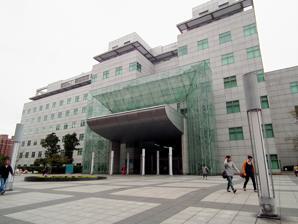
Building: National Taiwan Library
Country: Taiwan
Year built: 2004
Public library in Zhonghe, New Taipei, Taiwan National Taiwan Library 國立臺灣圖書館 25°00′04″N 121°30′43″E / 25.001°N 121.512°E / 25.001; 121.512 Location Zhonghe , New Taipei , Taiwan Type Public library Established 1914 Other information Director 曹翠英 Website www.ntl.edu.tw The National Taiwan Library ( Chinese : 國立臺灣圖書館 ) is a library in Zhonghe District , New Taipei , Taiwan . It is the oldest public library in Taiwan. Founded in 1914, the library is home to a large collection of documents concerning the history, culture, politics and geography of Taiwan. History The library was founded in 1914 during the Japanese colonial period as the Imperial Taiwan Library ( Kyūjitai ; 臺灣總督府圖書館 ) on the order of governor Sakuma Samata . The library's first permanent home on Bo'ai Road (博愛路) in Taipei was destroyed in an Allied bombing raid during World War II . After the Nationalists took over control of the island following Japan's defeat in World War II, the library was renamed the Taiwan Provincial Library ( Chinese : 臺灣省圖書館 ) and moved to temporary accommodation. In 1947, it was again renamed, this time to Taiwan Provincial Taipei Library ( Chinese : 臺灣省立臺北圖書館 ) and it was under this name that the library was relocated to Xinsheng South Road (新生南路) in 1963. In 2007, Huang Wen-ling was appointed as the twentieth director of the National Taiwan Library, and the first woman to hold the post. The current name of the library was chosen in 2013, with the full official title being National Taiwan Library ( Chinese : 國立臺灣圖書館 ). Collection Sign indicating the library Foreign language section of the library The library is home to a large collection of documents related to Taiwan. There are 210,000 documents from the Japanese era (1895–1945) and the collection has been continuously added to since then. The library's aim is to provide a dedicated research centre for people interested in Taiwan Studies, offering traditional written material sources as well as information resources for researchers to locate the documents or information needed. Services for the visually impaired are also a key focus for the institution, with a collection of 12,000 Braille books together with information technology resources for readers. Conservation A pioneer of book conservation techniques in Taiwan, the library is now home to a dedicated "Book Hospital" which serves not only as a centre for restoration of old books, but also a location for staff from other institutions to learn the craft. See also Academia Sinica National Taiwan Library References